Dawn French

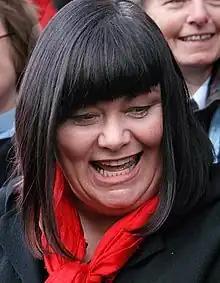
French in 2005

Dawn Roma French (born 11 October 1957) is a British actress, comedian and writer. She is known for writing and starring on the BBC sketch comedy series "French and Saunders" (1987–2007) with her best friend and comedy partner Jennifer Saunders, and for starring in the BBC comedy anthology series "Murder Most Horrid" (1991–1999) and the BBC sitcom "The Vicar of Dibley" (1994–2007). French has been nominated for seven British Academy Television Awards and won a BAFTA Fellowship with Saunders in 2009.